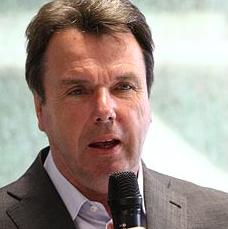
Age: 62